Vijayalakshmi (film)

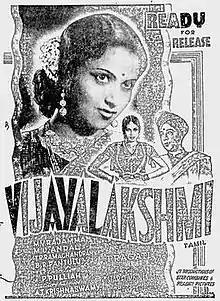
Promotional poster

Vijayalakshmi is a 1946 Indian Tamil language film directed by P. Pullaiah. The film stars B. R. Panthulu and M. V. Rajamma.